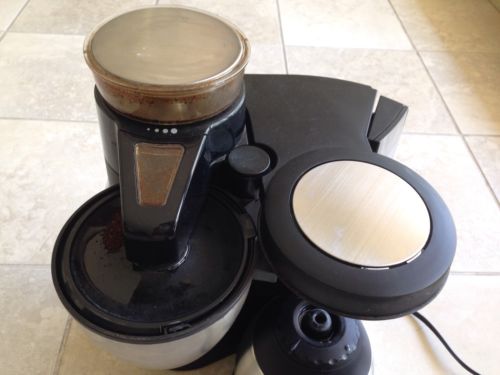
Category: coffee maker